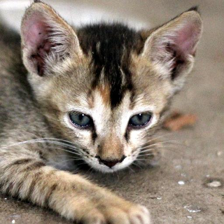
Label: animals